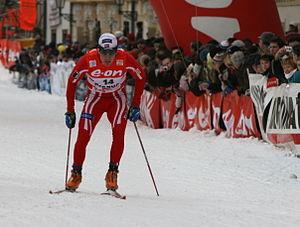
Eldar Rønning, né le 11 juin 1982 à Levanger, est un fondeur norvégien. Il débute en Coupe du monde de ski de fond en 2003 et remporte son premier podium en épreuve individuelle le 13 février 2005 à Reit im Winkl. Aux Championnats du monde, il a été quatre fois titré avec le relais et a également obtenu deux médailles individuelles en 2007 et 2011. Rønning a participé à deux éditions des Jeux olympiques en 2010 à Vancouver et en 2014 à Sotchi.